Botne Church

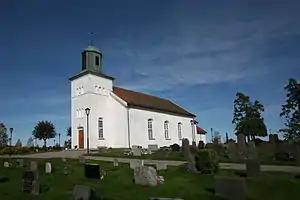
View of the church

Botne Church is a parish church of the Church of Norway in Holmestrand Municipality in Vestfold county, Norway. It is located in the village of Botne. It is one of the churches for the Botne parish which is part of the Nord-Jarlsberg prosti (deanery) in the Diocese of Tunsberg. The white, stone church was built in a long church design around the year 1200 using plans drawn up by an unknown architect. The church seats about 240 people.